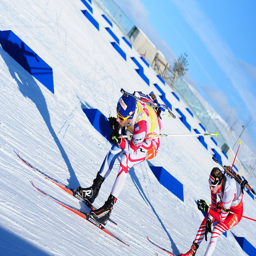
A couple of people skiing down a snow covered slope.
Two competitive skiers tucked in as they race downhill.
Two cross country skiers following a marked trail in a competition.
Two skiers are skiing fast down a slope.
Several cross country skiers in bright colored outfits on course.